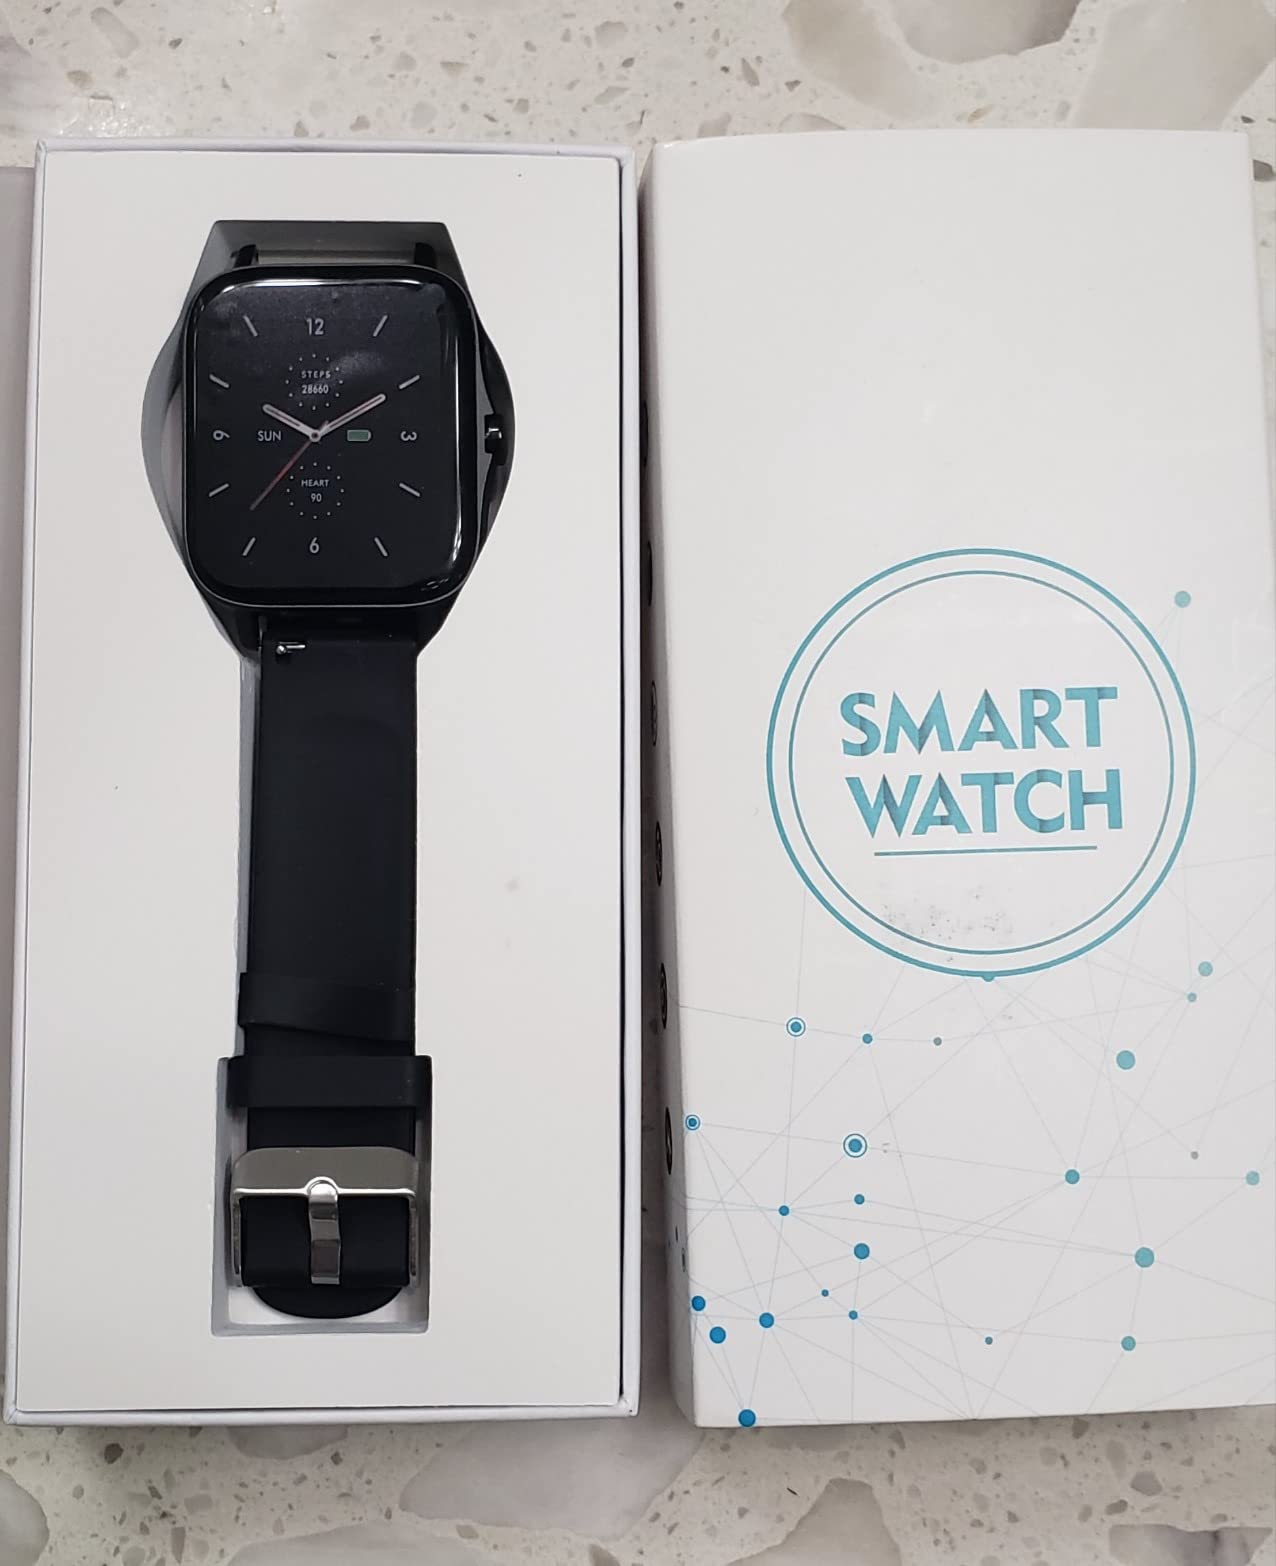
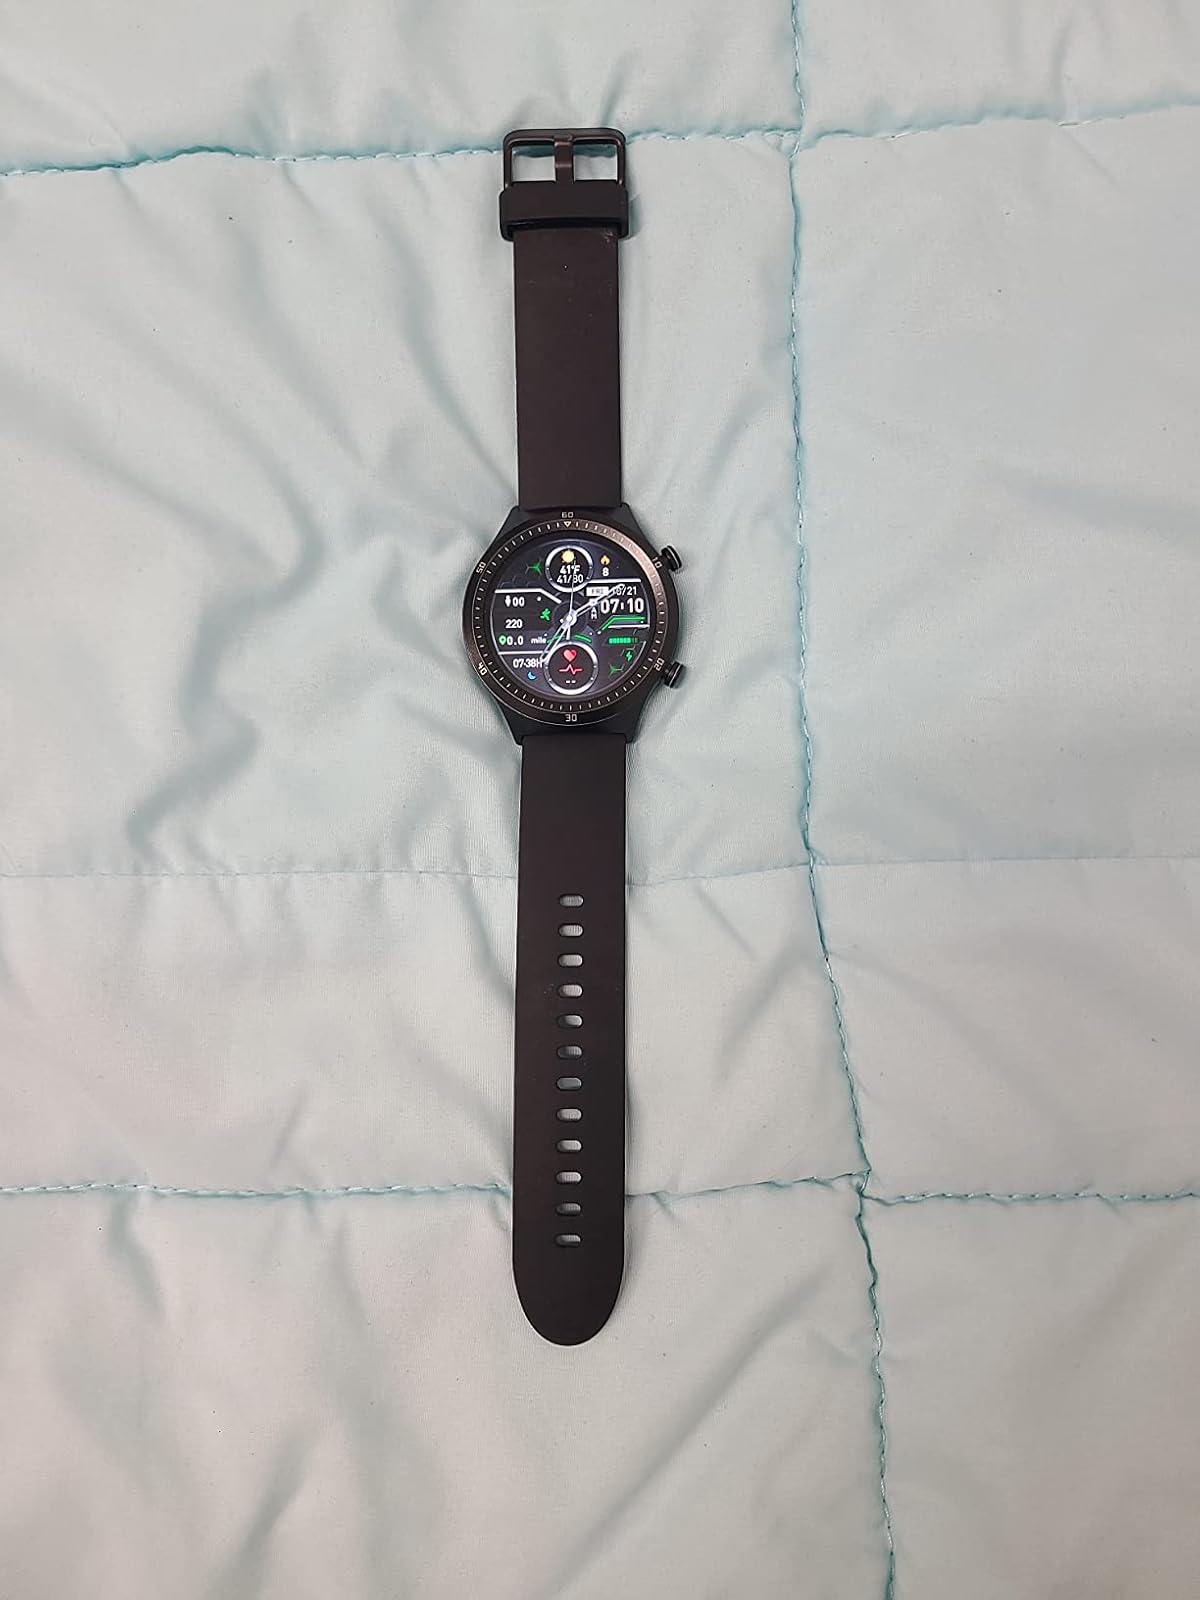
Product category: smartwatch
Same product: no